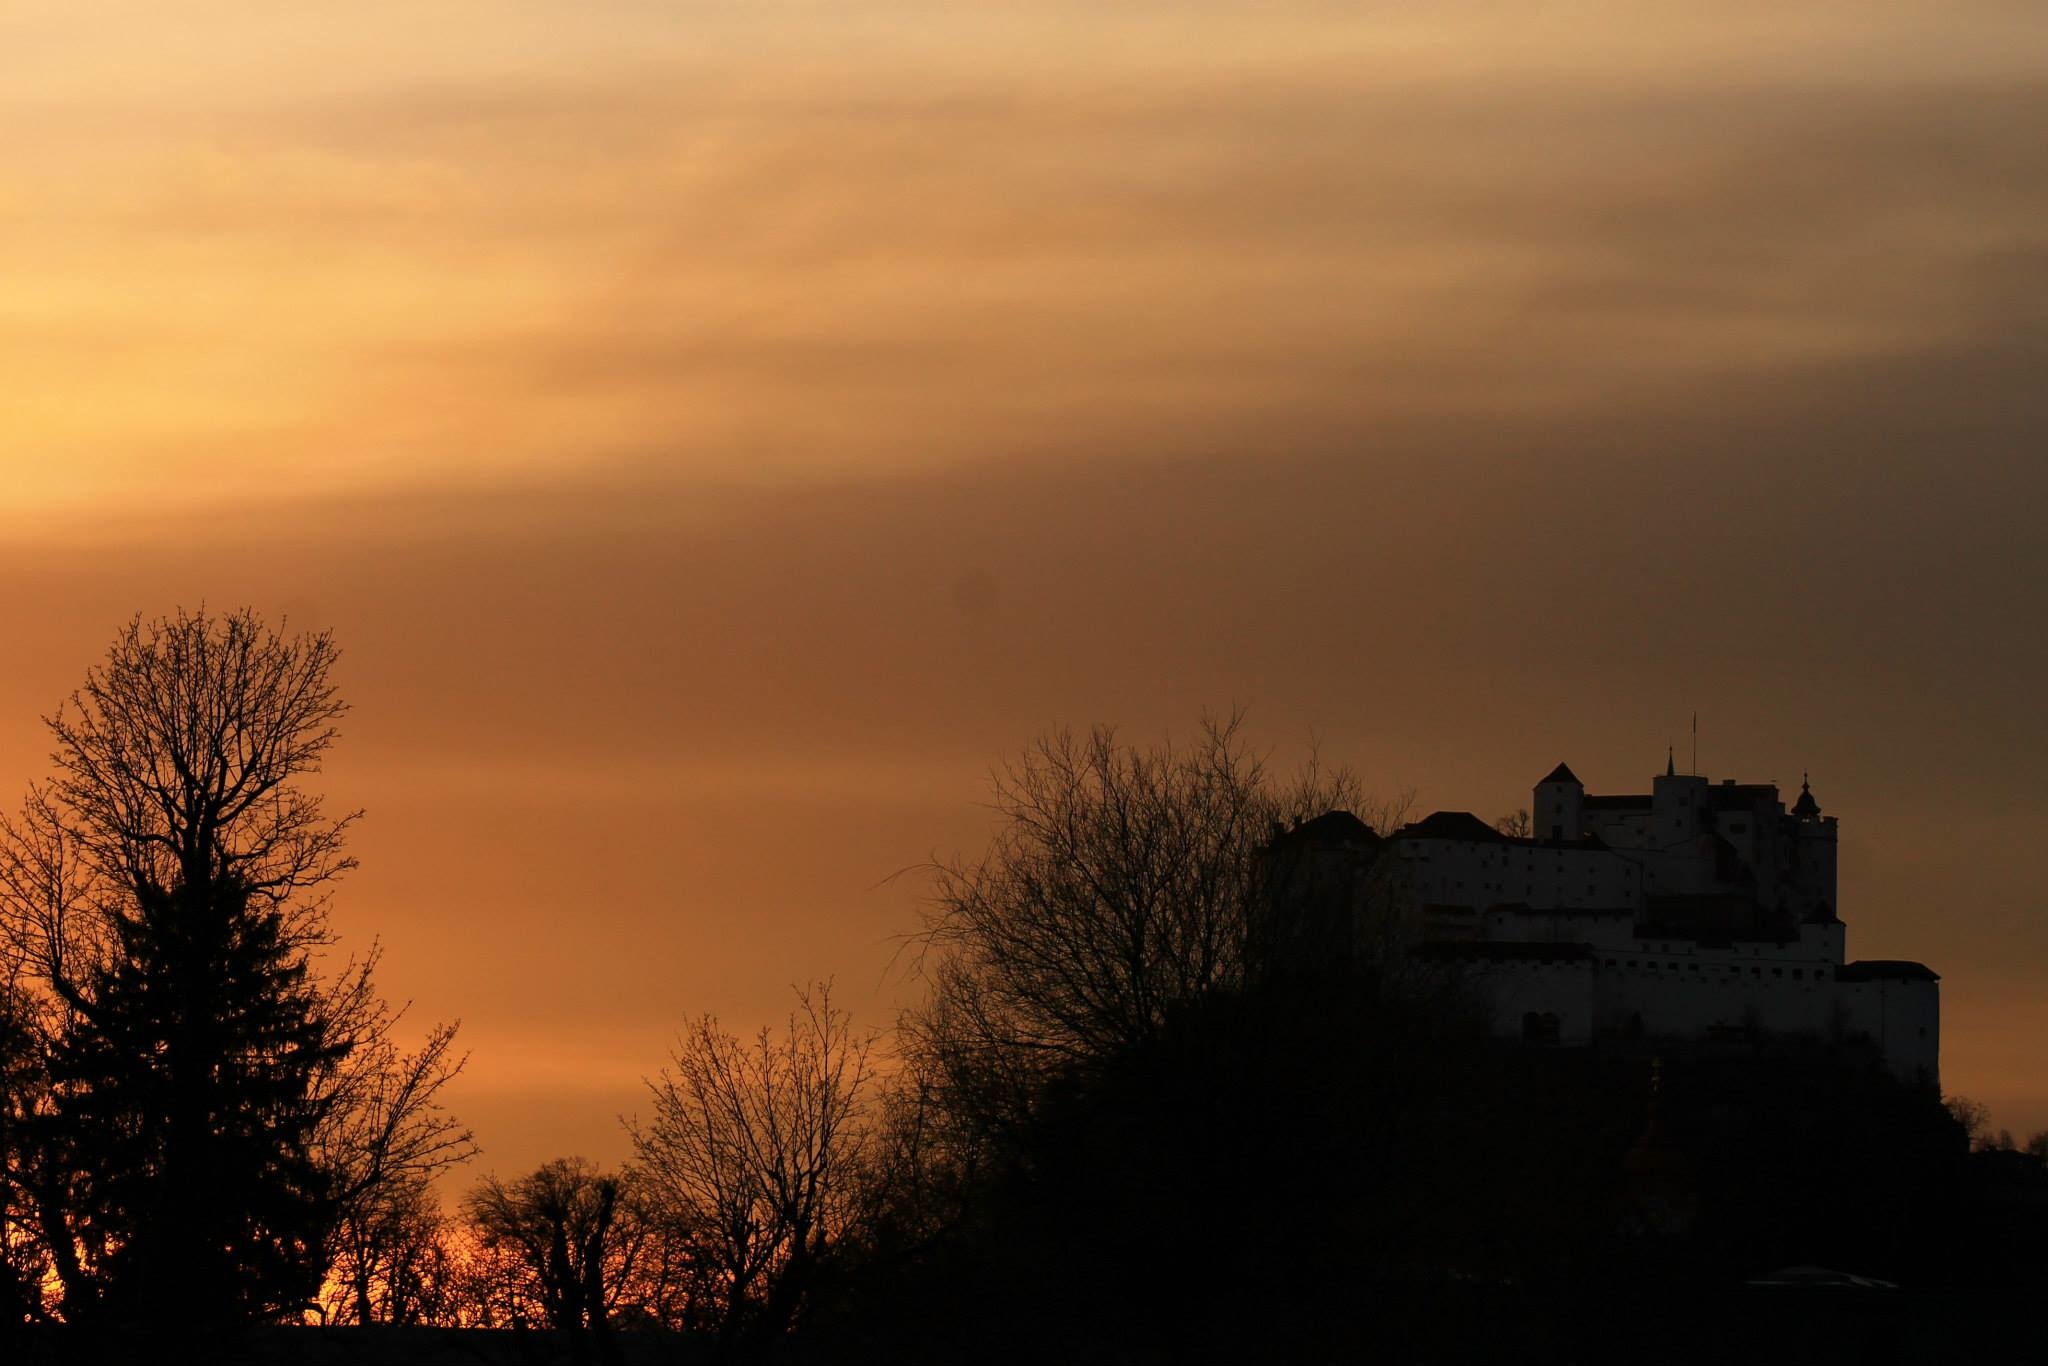
tree, horizon, cloud, sky, sun, sunrise, sunset, mist, sunlight, morning, dawn, atmosphere, dusk, evening, weather, darkness, afterglow, atmospheric phenomenon